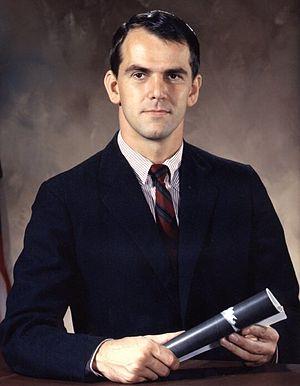
Le groupe d'astronautes 4 est le quatrième groupe d'astronautes de la NASA sélectionné en juin 1965.